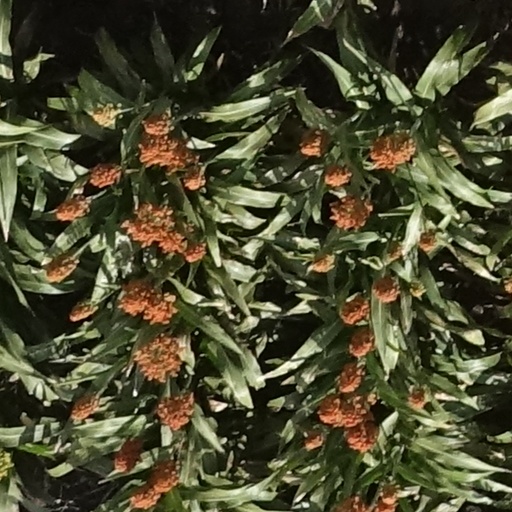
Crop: sorghum